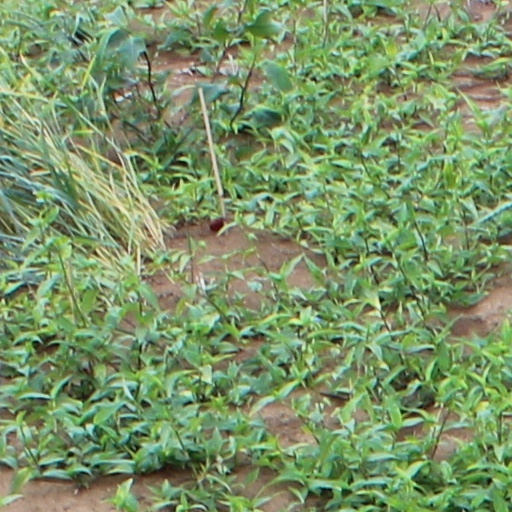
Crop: wheat